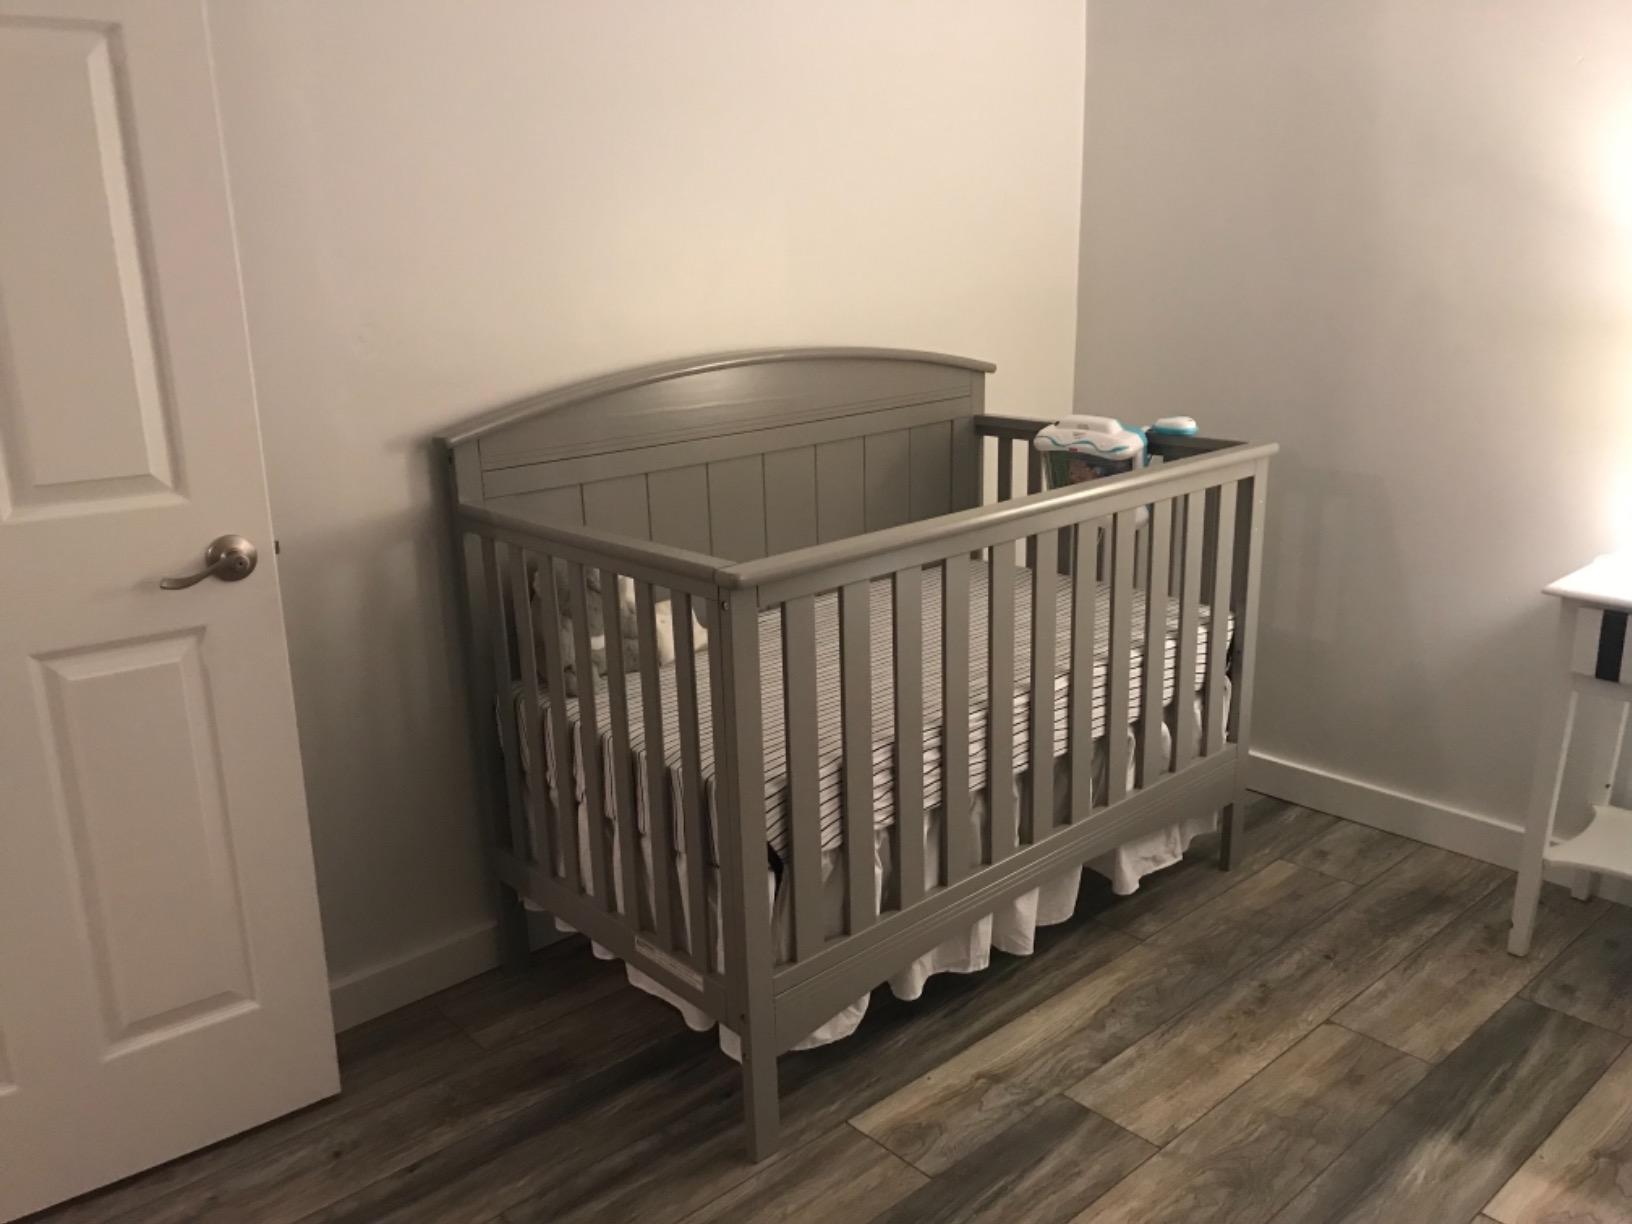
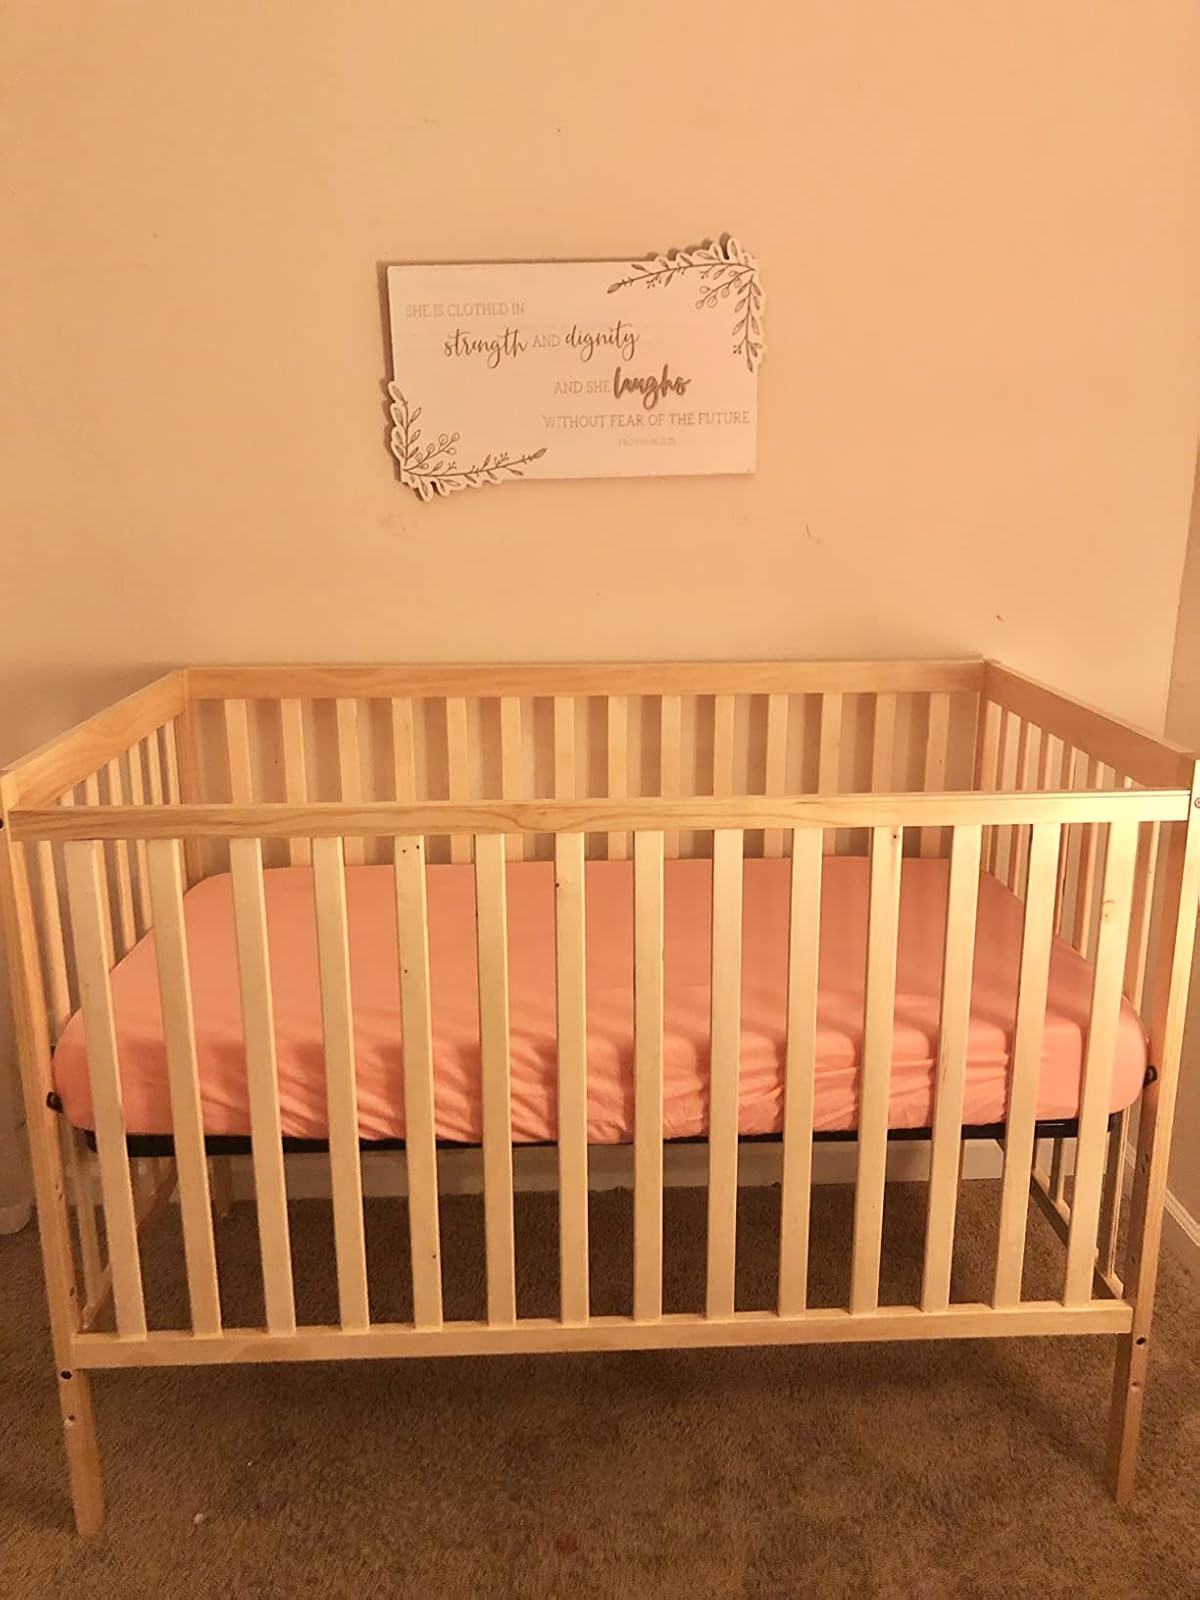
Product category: products_crib
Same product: no